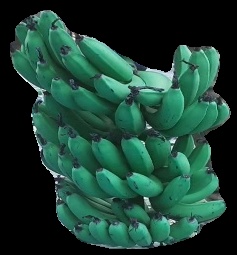
Variety: pachbale
Grade: grade3